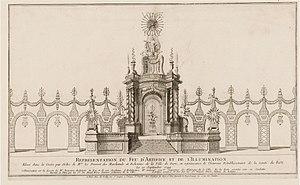
Rétablissement de la santé du roi (septembre 1744)
Pierre-Louis Dumesnil, né en 1698, mort en 1781, est un peintre et décorateur français, spécialisé dans les scènes de genre.